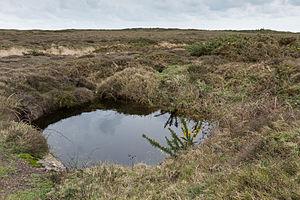
La lande est un type d'habitat naturel et la formation végétale particulière qui s'y développe, caractérisée par une physionomie de fruticée, c'est-à-dire une formation où dominent des arbrisseaux et des sous-arbrisseaux sclérophylles et sempervirents poussant typiquement sur des sols pauvres, siliceux ou calcaires, et oligotrophes. Elle correspond à des fourrés denses constitués de plantes ligneuses basses ne dépassant généralement pas deux mètres de haut.
Les Landes est une zone de lande côtière située dans le nord-ouest de l'île Anglo-Normande de Jersey dans la paroisse de Saint-Ouen. Cet espace sauvage des Landes a été désigné comme site d'intérêt scientifique particulier en 1996.